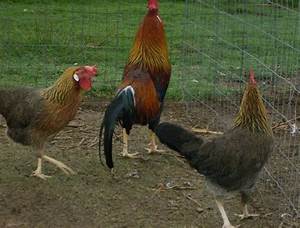
Label: gallina